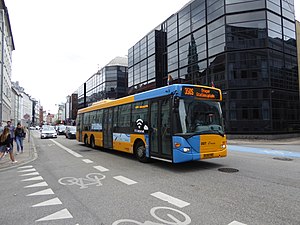
Linje 350S / Historie / Senere ændringer
Linje 350S på Bremerholm i 2018. Her kører der ikke længere busser.
Linje 350S er en buslinje i København, der kører mellem Ballerup st. og Nørreport st. Linjen er en del af Movias S-busnet og er udliciteret til Anchersen, der driver linjen fra sit garageanlæg på Jernholmen på Avedøre Holme. Linjen havde ca. 6,7 mio. passagerer i 2019. Den betjener blandt andet Herlev, Brønshøj, Nørrebro ogIndre By